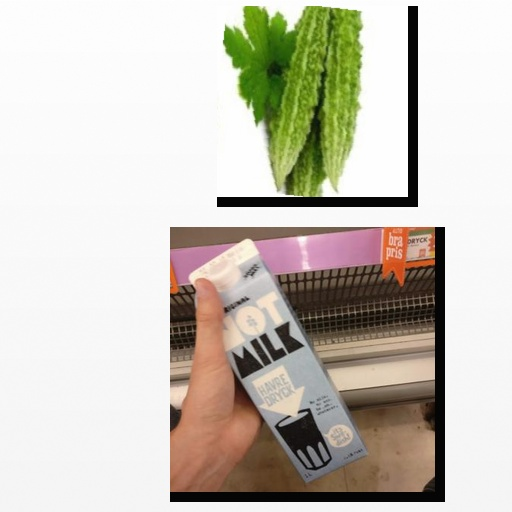
Food items: oat_milk, bitter_gourd